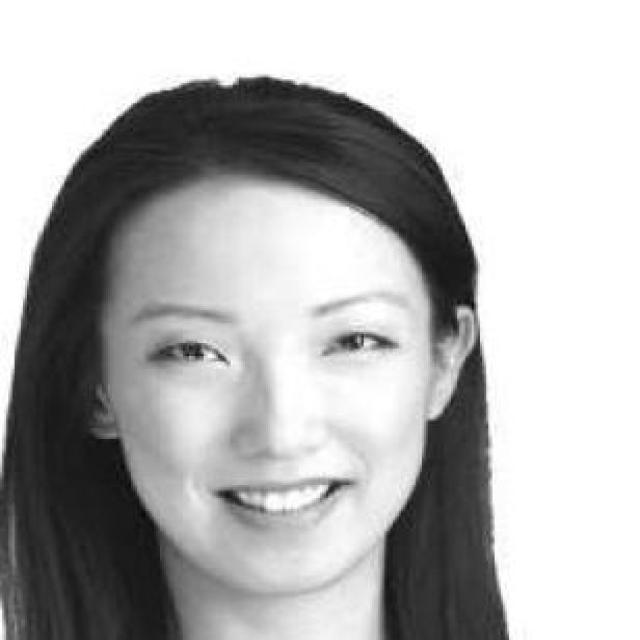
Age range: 21-44